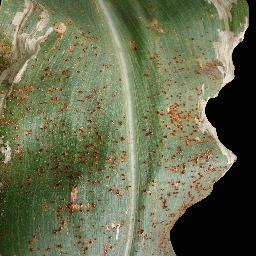
Label: Corn___Common_rust